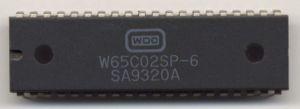
Le MOS Technology 6502 est un microprocesseur 8 bits conçu par MOS Technology en 1975. Quand il fut présenté, il était de loin le processeur le plus économique sur le marché, à environ 1/6 du prix, concurrençant de plus grandes compagnies telles que Motorola ou Intel. Il était néanmoins plus rapide que la plupart d'entre eux, et avec le Zilog Z80, brilla dans une série de projets d'ordinateurs qui furent par la suite la source de la révolution des ordinateurs personnels dans les années 1980. La production du 6502 était à l'origine concédée par MOS Technology à Rockwell et Synertek puis plus tard à d'autres compagnies ; il est encore fabriqué en 2014 pour équiper des systèmes embarqués.